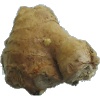
Label: Ginger Root 1